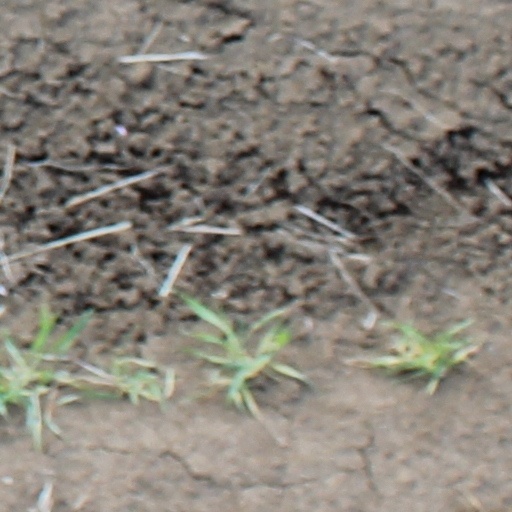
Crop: wheat